Dave Rayner

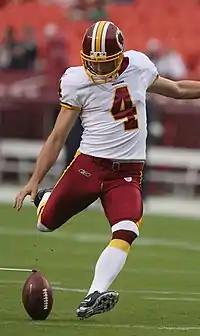
Rayner with the Washington Redskins in 2009

Dave Rayner (born October 26, 1982) is an American former professional football placekicker in the National Football League (NFL). He was selected by the Indianapolis Colts in the sixth round of the 2005 NFL draft. He played college football at Michigan State.